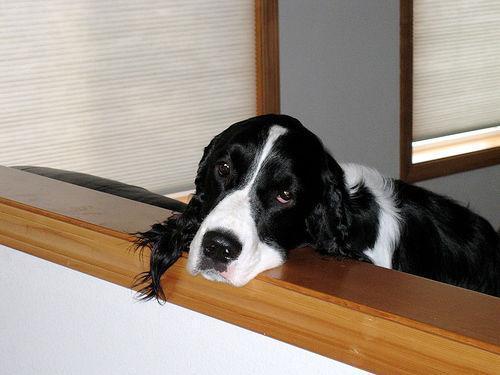
English_springer